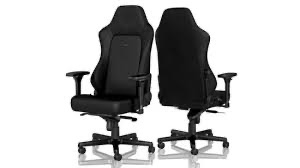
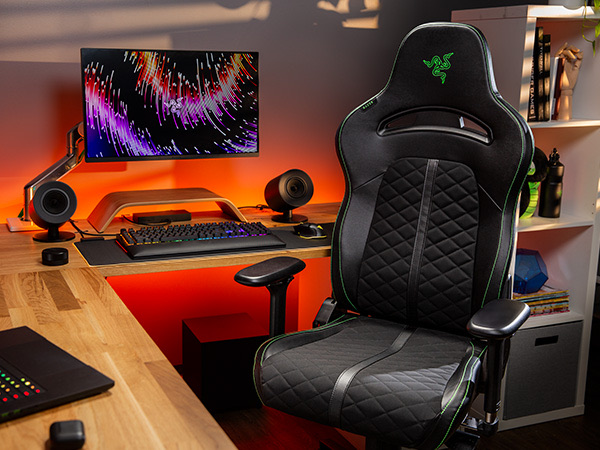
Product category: items_chair
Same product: no